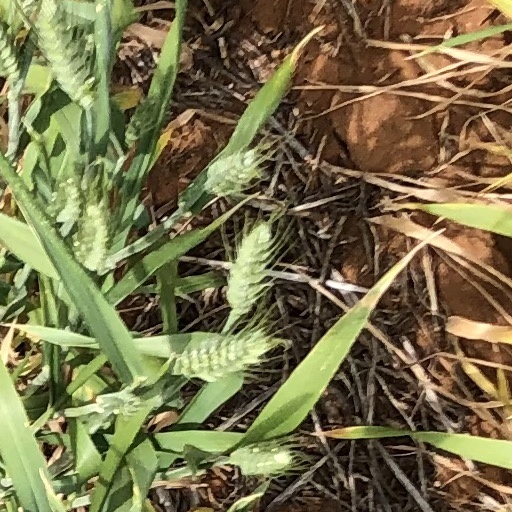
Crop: wheat